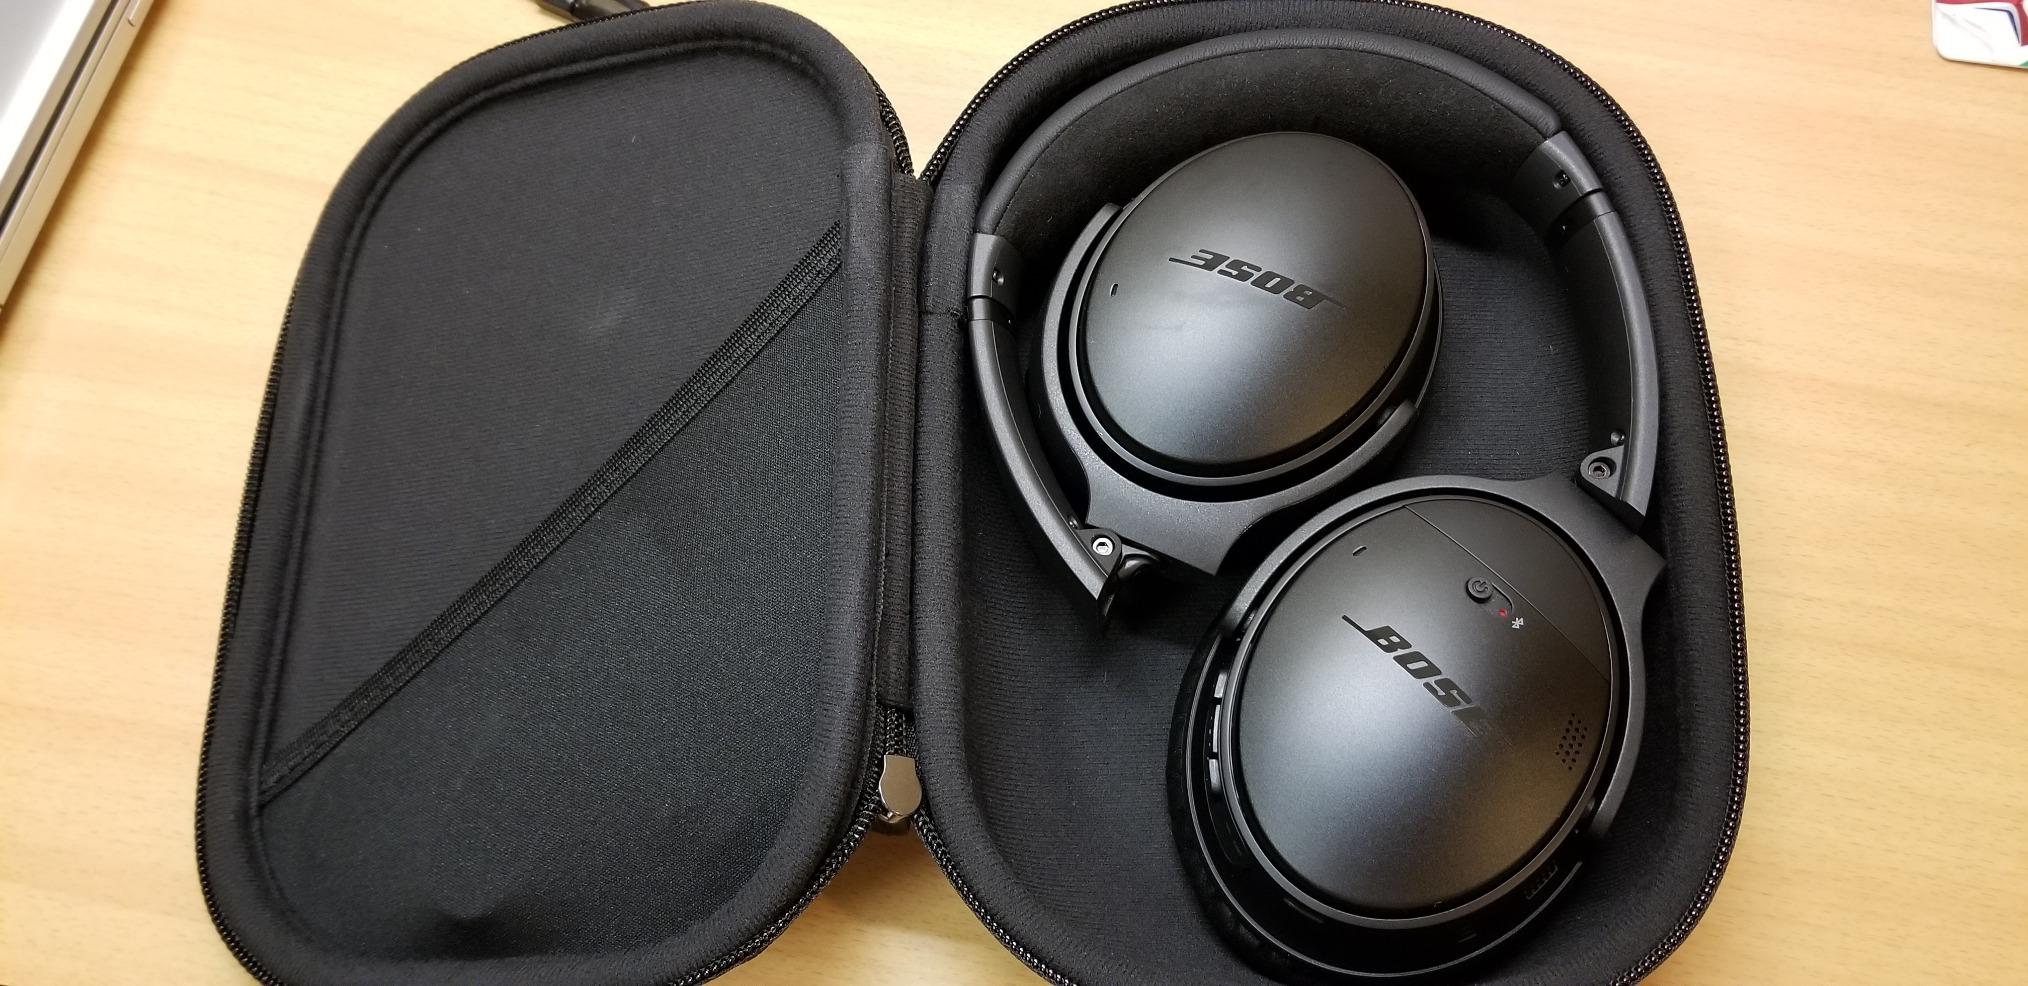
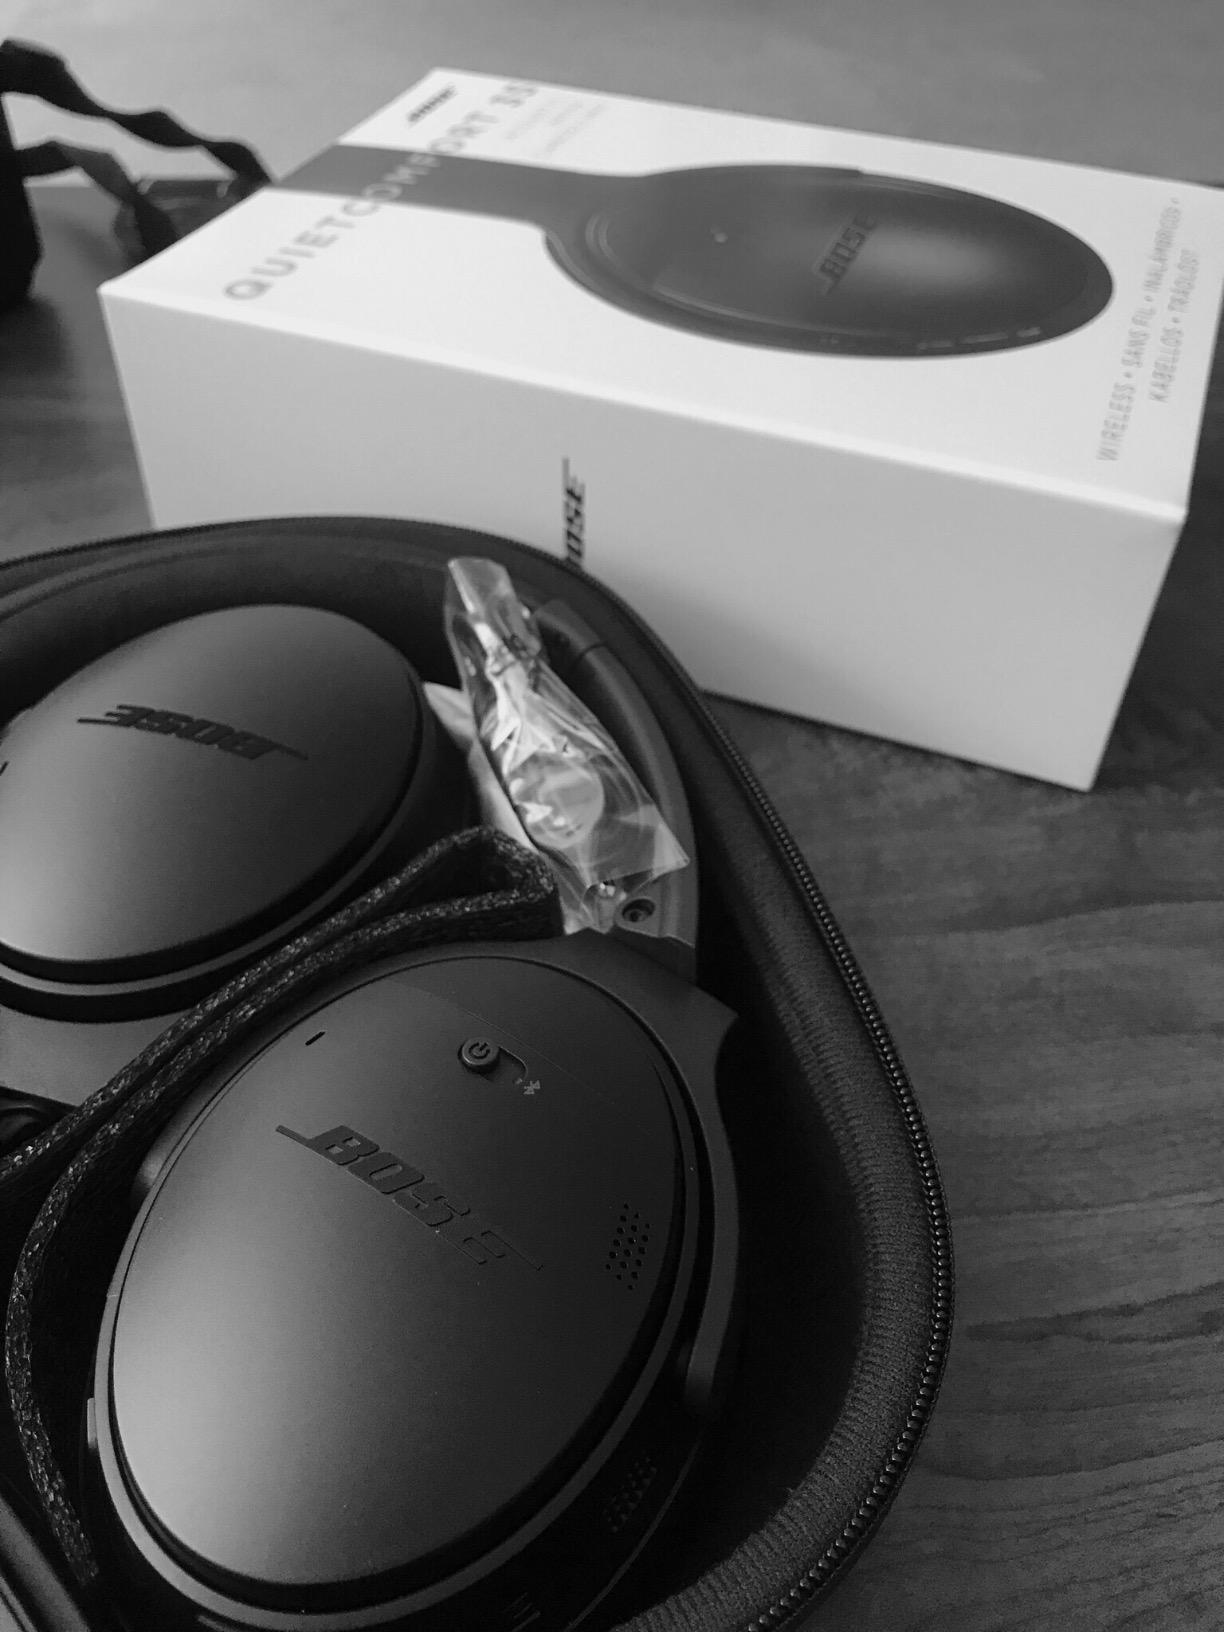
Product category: headphones
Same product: yes